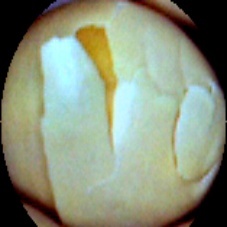
Label: Skin-damaged